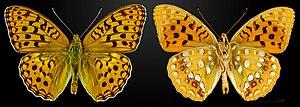
Fabriciana est un genre de lépidoptères de la famille des Nymphalidae. Il regroupe une dizaine d'espèces, originaires de l'écozone paléarctique.